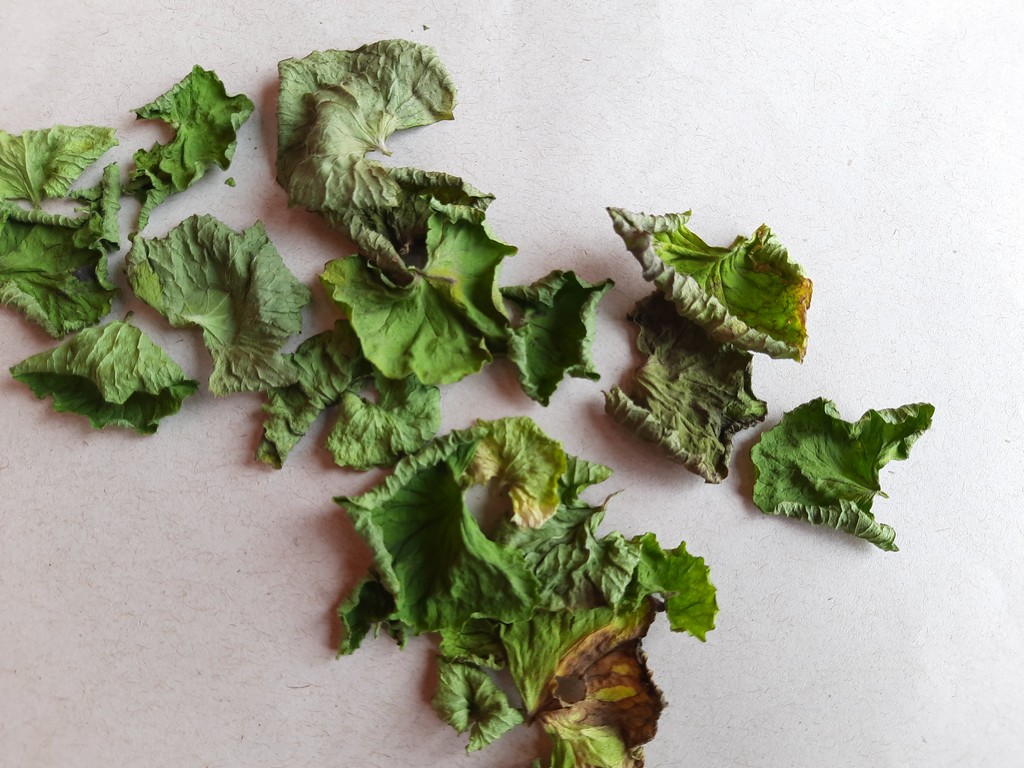
Label: Dried